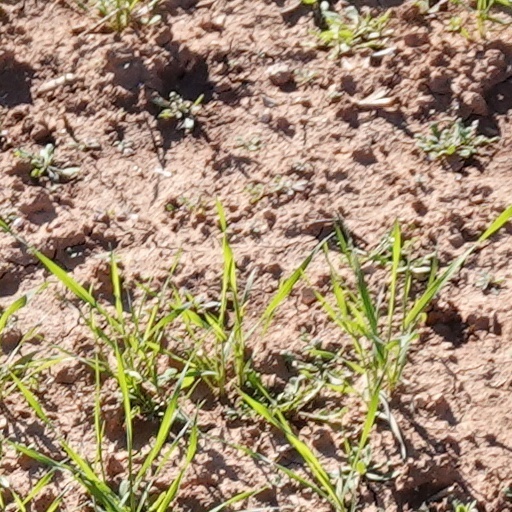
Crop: wheat